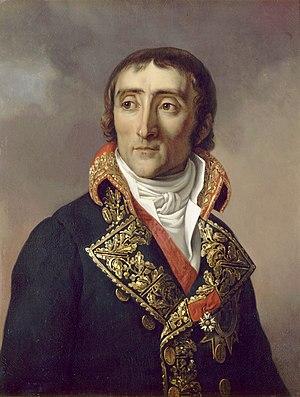
Étienne Eustache Bruix, né en 1759 à Fort Dauphin sur l'île de Saint-Domingue et mort en 1805 à Paris, est un marin et homme politique français du XVIIIᵉ siècle. Colonel-général-inspecteur des côtes de l'Océan, grand-officier et chef de la 13ᵉ cohorte de la légion d'honneur. Il occupe le poste de Ministre de la Marine et des Colonies du 27 avril 1798 au 4 mars 1799.
Le boulevard de l’Amiral-Bruix est un boulevard du 16ᵉ arrondissement de Paris. C’est une partie des boulevards des Maréchaux.